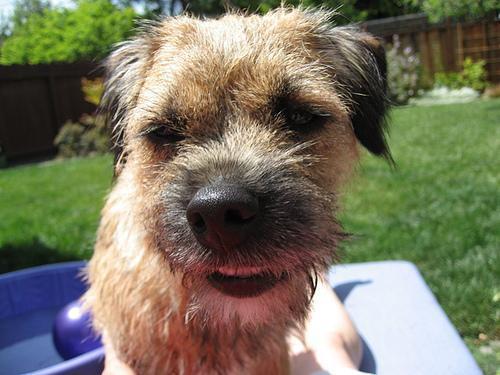
Border_terrier